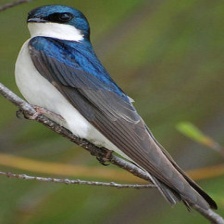
Species: TREE SWALLOW
Scientific name: TACHYCINETA BICOLOR